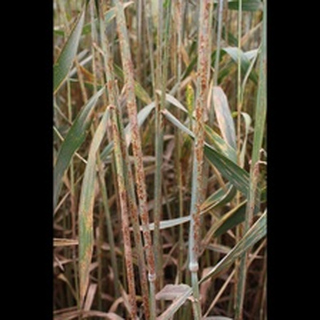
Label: wheat_black_rust